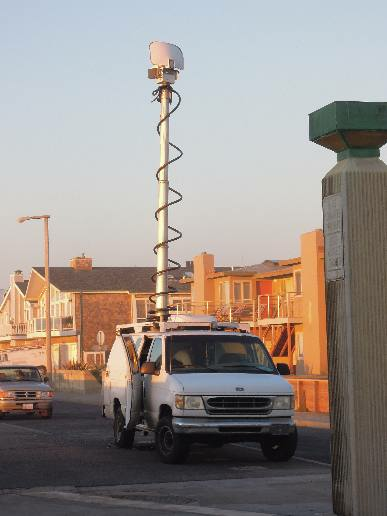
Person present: No